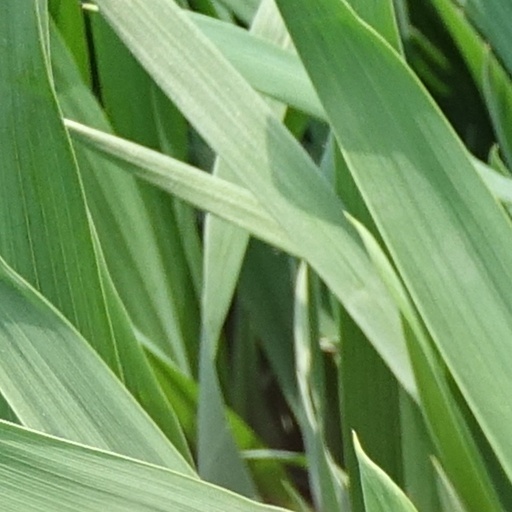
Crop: wheat